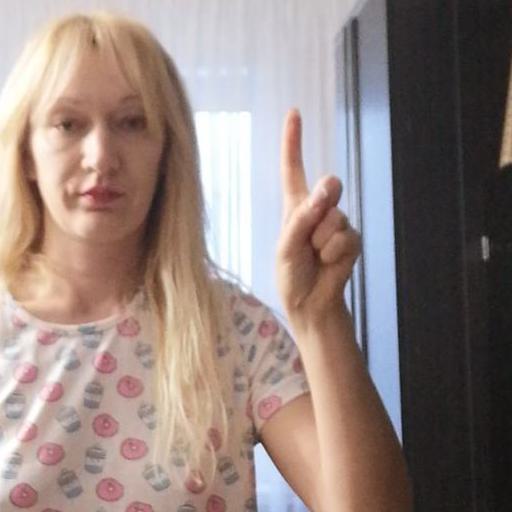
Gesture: one